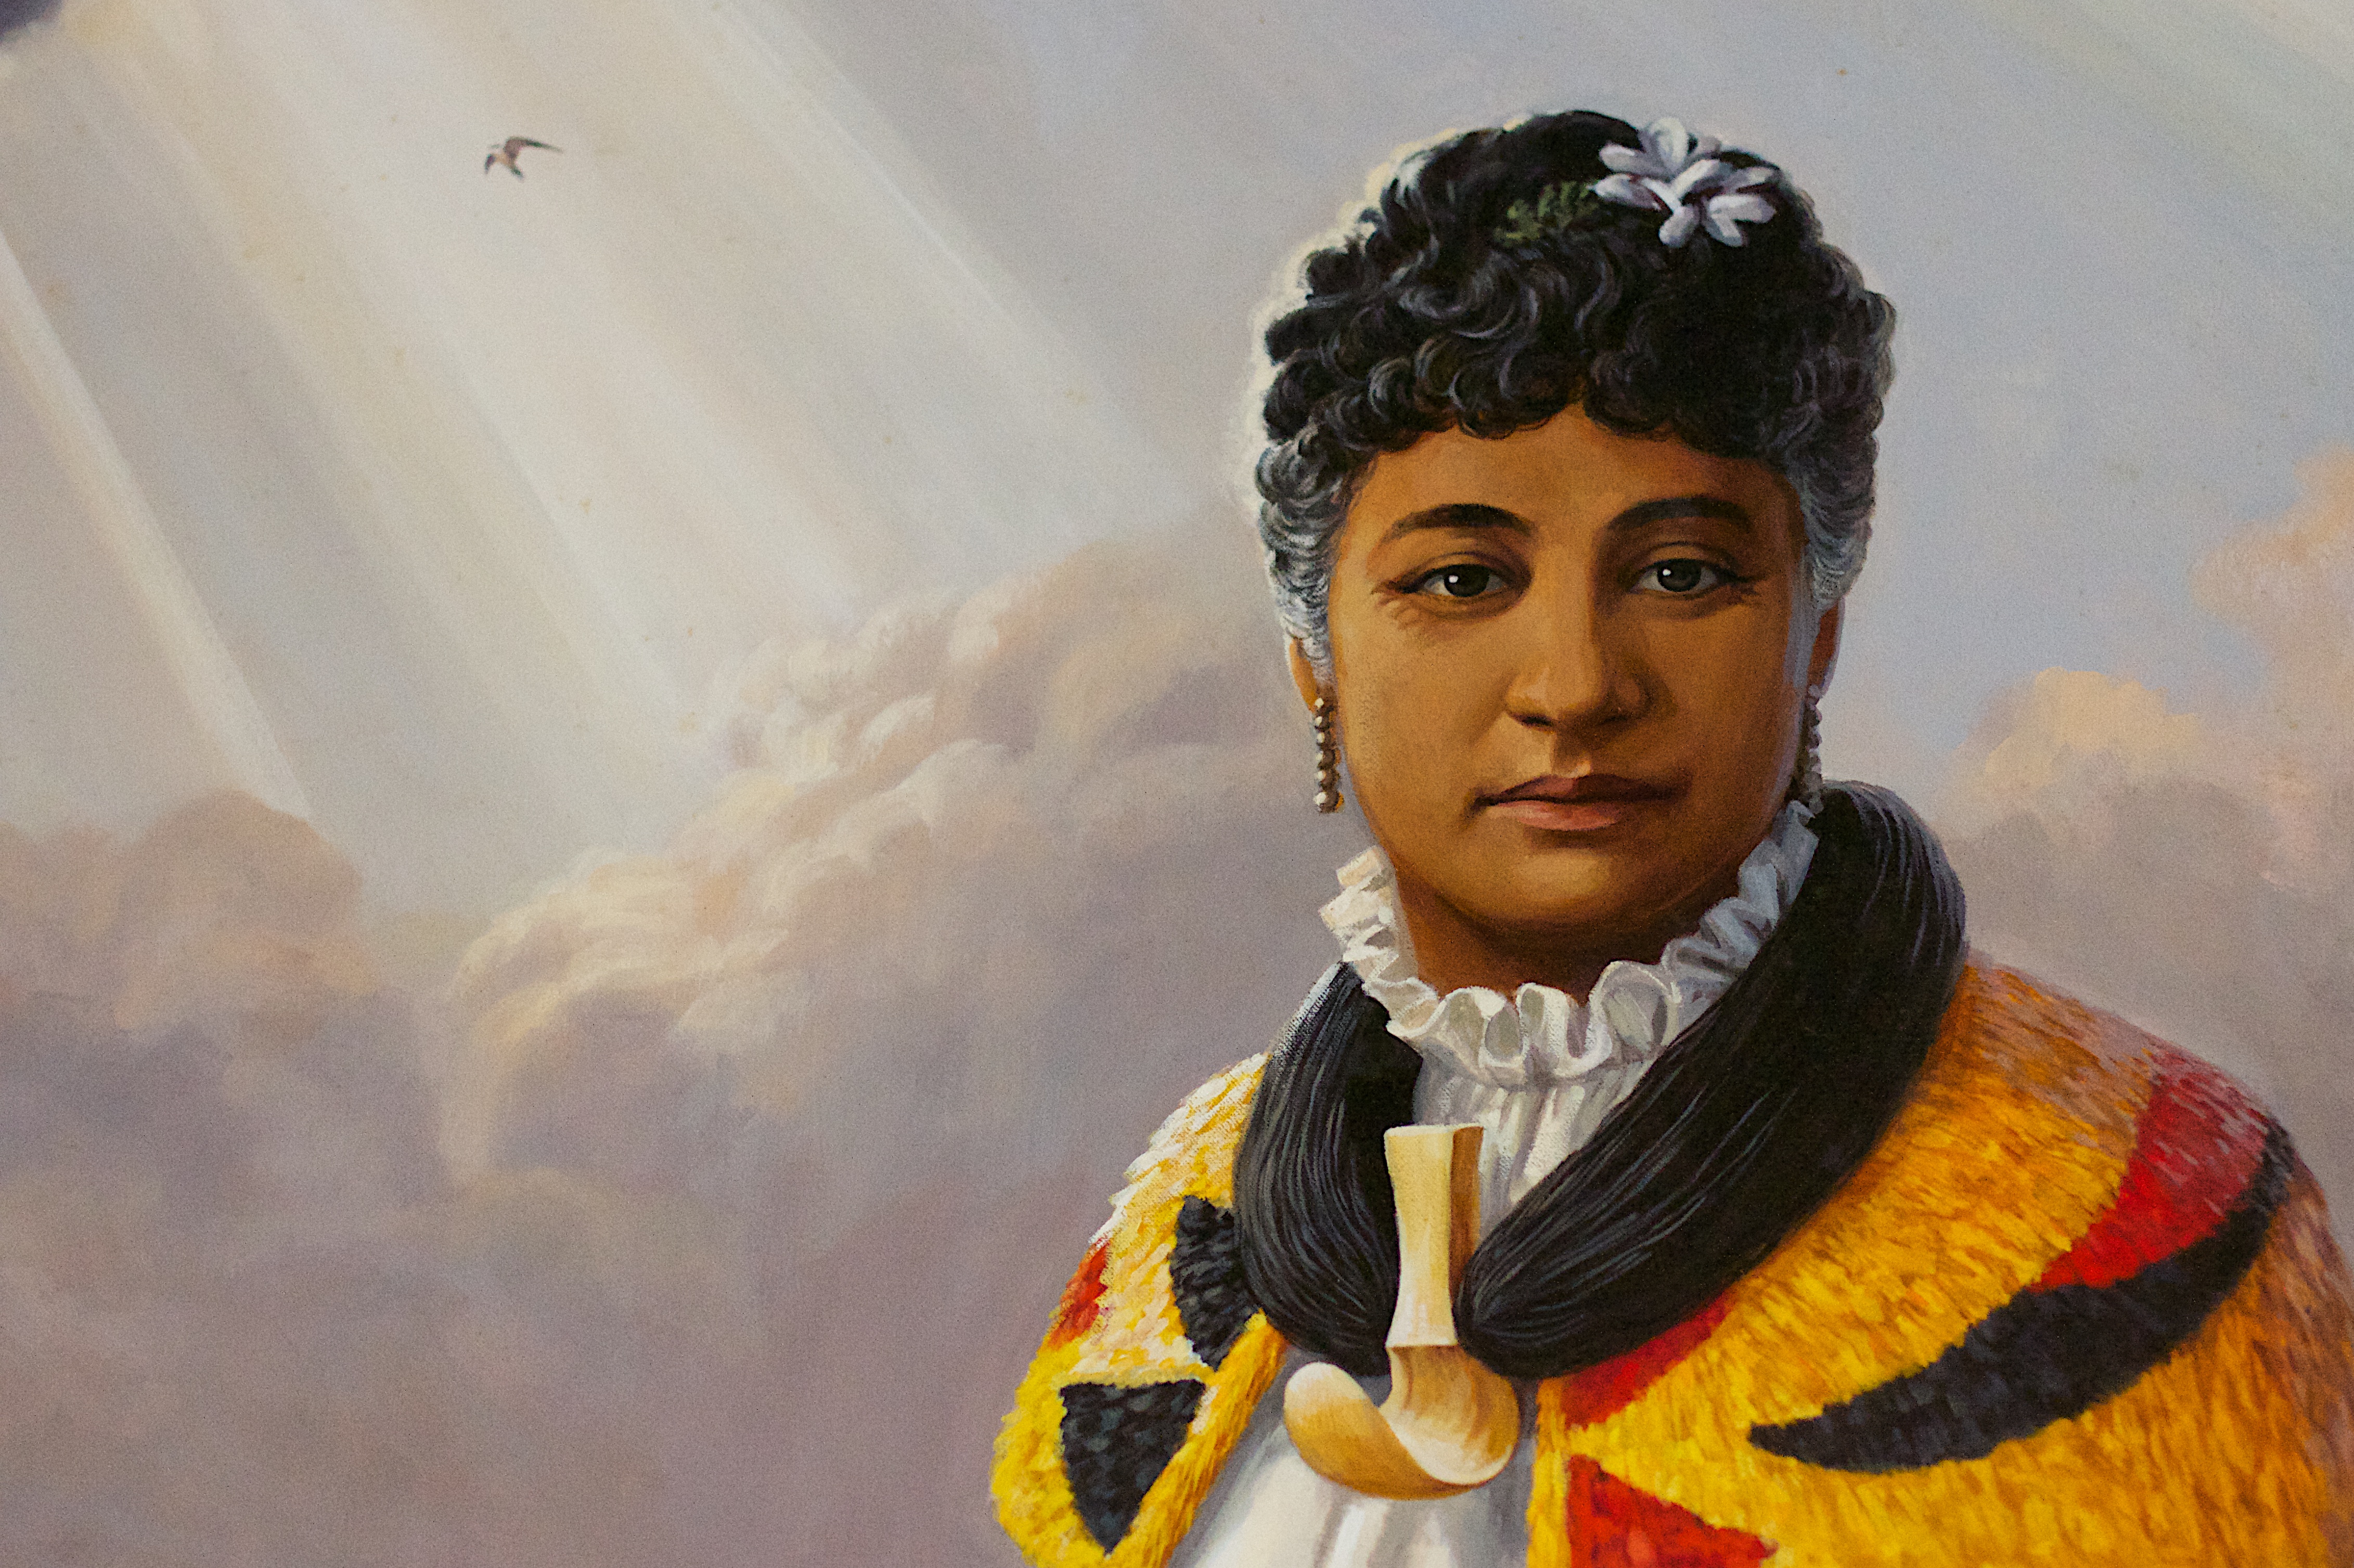
portrait, fashion, art, photo shoot